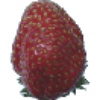
Label: Strawberry Wedge 1